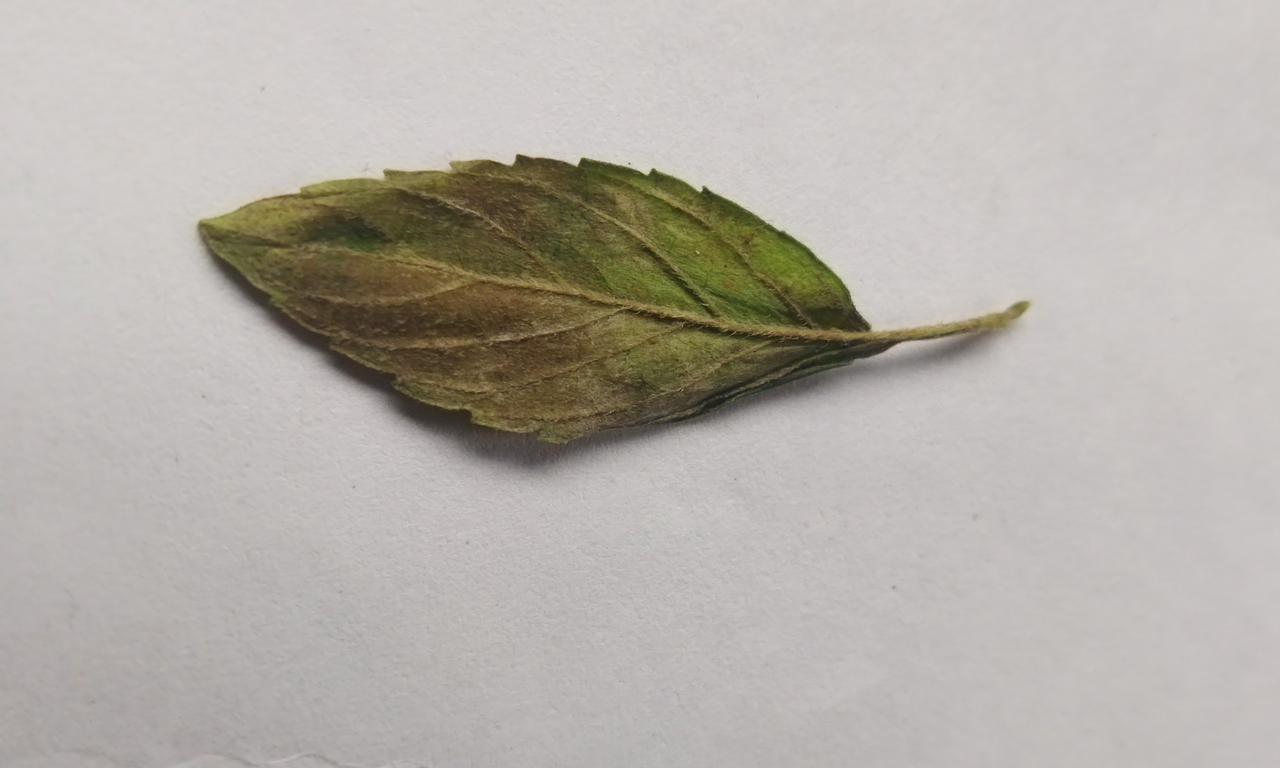
Label: Spoiled